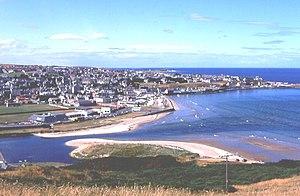
Banff est une ville portuaire d'Écosse, située dans le council area de l'Aberdeenshire et dans la région de lieutenance et ancien comté du Banffshire. De 1975 à 1996, elle était la capitale administrative du district de Banff and Buchan, au sein de la région du Grampian. Elle est située à 70 km au nord d'Aberdeen.